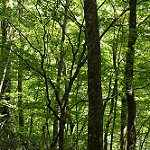
Label: forest